Tel Dothan

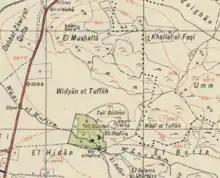
1940s Survey of Palestine map of the area

Eusebius places Dothan 12 miles to the north of Sebaste; broadly consistent with the modern location.